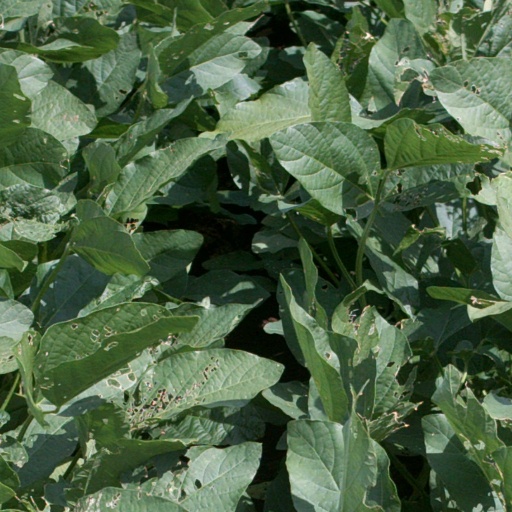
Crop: soybean